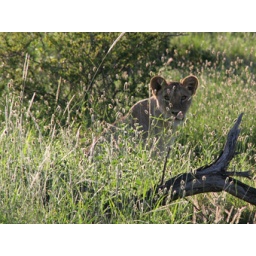
Lion cub in the grass